Manuel Gräfe

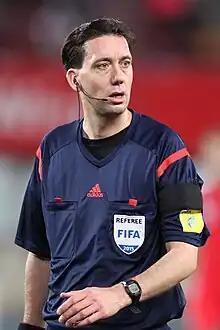
Gräfe in 2015

Manuel Gräfe (born 21 September 1973) is a former German football referee. He refereed for Hertha 03 Zehlendorf of the Berlin Football Association. He was a FIFA referee between 2007 and 2018.